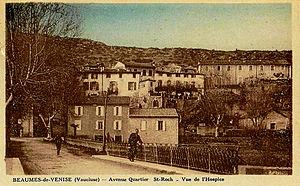
Le pont de la Salette à Beaumes-de-Venise emporté par la crue du 22 septembre 1992
L'inondation de Vaison-la-Romaine en septembre 1992 est un phénomène de submersion, dû à de forts cumuls de pluie et une imperméabilité importante des terrains, qui s'est produit les lundi 21 et mardi 22 septembre 1992 à Vaison-la-Romaine, dans le Vaucluse. Elle a causé 47 morts et 4 disparus, dans quatre communes.